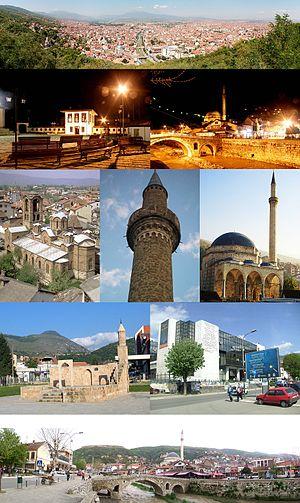
Prizren en albanais et Prizren en serbe latin est une ville et une commune du Kosovo. Elles font partie du district de Prizren. En 1991, la commune/municipalité comptait 175 413 habitants, dont une majorité relative d'Albanais. En 2009, la population de la commune/municipalité était estimée par l'OSCE à 240 000 habitants. Selon le recensement kosovar de 2011, la commune compte 178 112 habitants.